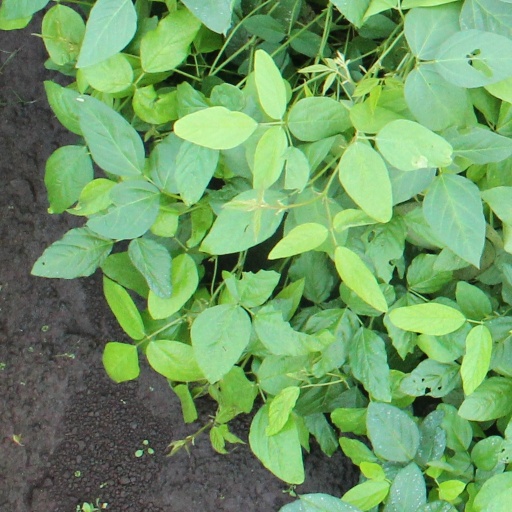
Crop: soybean